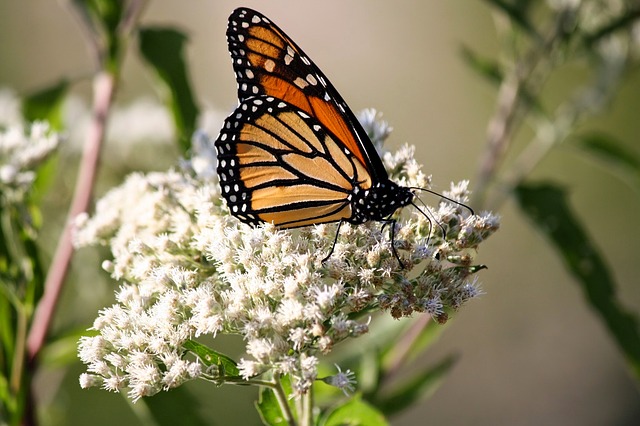
Label: butterfly